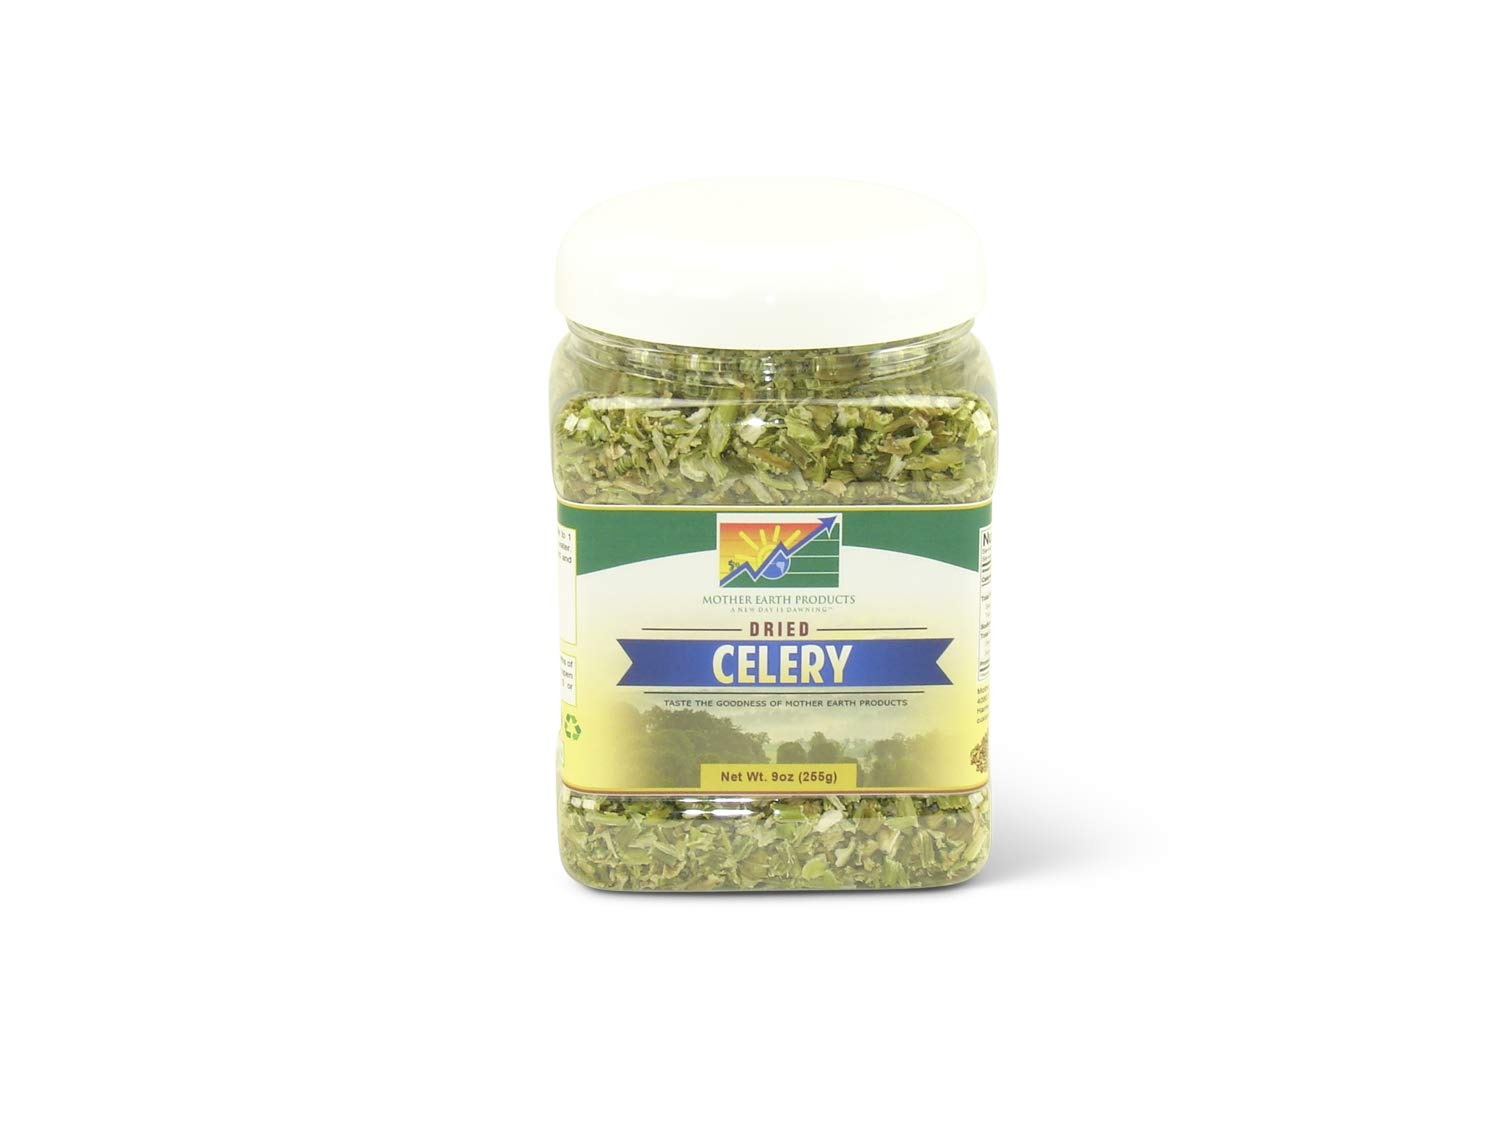
Item Name: Mother Earth Products Dried Celery, Crosscut, 9 Ounce
Bullet Point 1: Non GMO and gluten free
Bullet Point 2: Can store up to 25 years in proper conditions
Bullet Point 3: Snack out of the bag or use with meals or camping
Bullet Point 4: Great source of essential vitamins and minerals; One full quart in plastic jar
Bullet Point 5: Look for all our other great product's; Dried veggies, freeze dried fruits and veggies, true dehydrated beans and TVP
Value: 9.0
Unit: Ounce

Price: 30.25